Madonna and religion

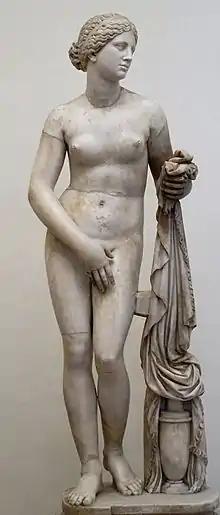
Madonna was compared by some to other "icons"/ancient goddess like Aphrodite.

She continued to attract public disapproval from Catholic Church in the early years of the 21st century. Vatican representatives questioned her forays with the Kabbalah. With her Confessions Tour, Madonna garnered a major backlash for her segment when she appeared crucified on a giant cross in the countries where the tour was scheduled. Ersilio Tonini speaking with the approval of Pope Benedict XVI, commented "she should be excommunicated". In the 2010s, she was condemned with her Rebel Heart Tour by senior bishops like Patric Dunn from New Zealand, who commented, "There is no question in my mind that some of Madonna's material is highly offensive to Christianity and will be found just as offensive to the majority of people of religious faith", while Singaporean prelate William Goh commented, "There is no neutrality in faith".